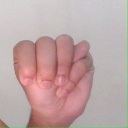
अक्षर: म